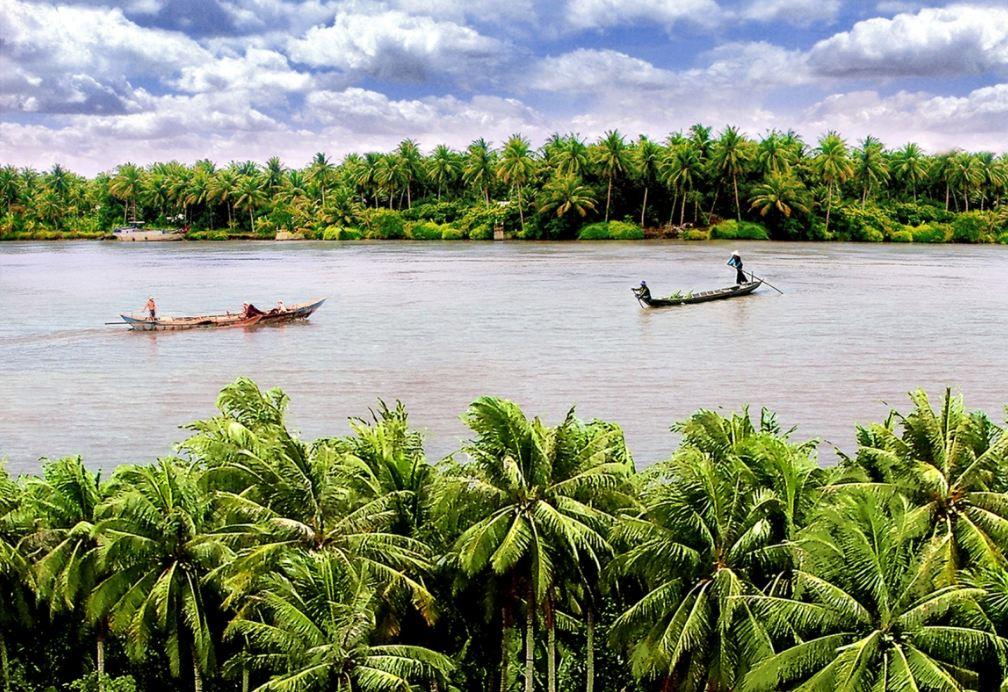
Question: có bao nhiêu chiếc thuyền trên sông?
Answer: có ba chiếc thuyền trên sông